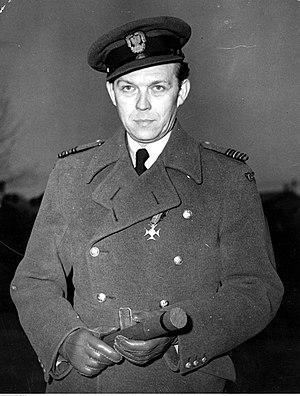
Aleksander Gabszewicz est un pilote de chasse polonais, as des forces armées polonaises de la Seconde Guerre mondiale.